Rescue vehicle

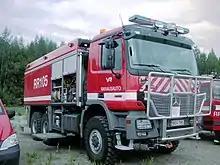
A rescue vehicle used by Finnish railway company VR.

In addition to traditional fire brigades and rescue departments, tram or railway companies may have their own rescue squads specialized in responding to tram or train wrecks including derailments. For example, railway rescue squads may carry specialized equipment for railway crashes, like heavy hydraulic jacks, heavy truck-mounted cranes for lifting and moving derailed locomotives and train cars, and equipment for capping leaking tank cars.